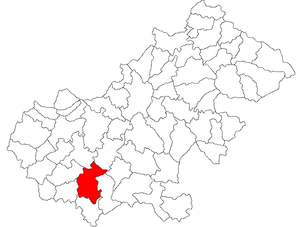
Tășnad est une ville roumaine du județ de Satu Mare, dans la région historique de Transylvanie et dans la région de développement du Nord-ouest.